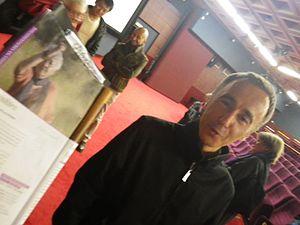
18e Festival du Film Chéries-Chéris, Forum des Images, Octobre 2012, Paris, France.